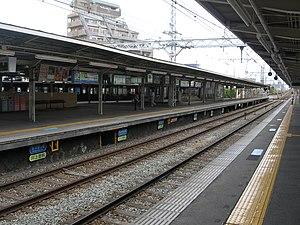
La gare de Tsukaguchi est une gare ferroviaire de la ville d'Amagasaki, dans la préfecture de Hyōgo au Japon. La gare est gérée par la compagnie Hankyu.